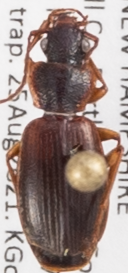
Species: Cymindis cribricollis
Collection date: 2021-08-25
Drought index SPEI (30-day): -0.386
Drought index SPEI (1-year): -0.944
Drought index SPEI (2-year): -0.54